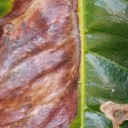
Label: Phoma